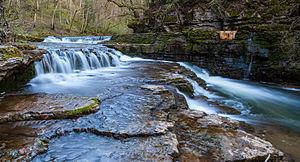
La Schlichem est une rivière allemande d'une longueur de 34 km qui coule dans le land de Bade-Wurtemberg. Elle est un affluent du Neckar dans le bassin du Rhin.